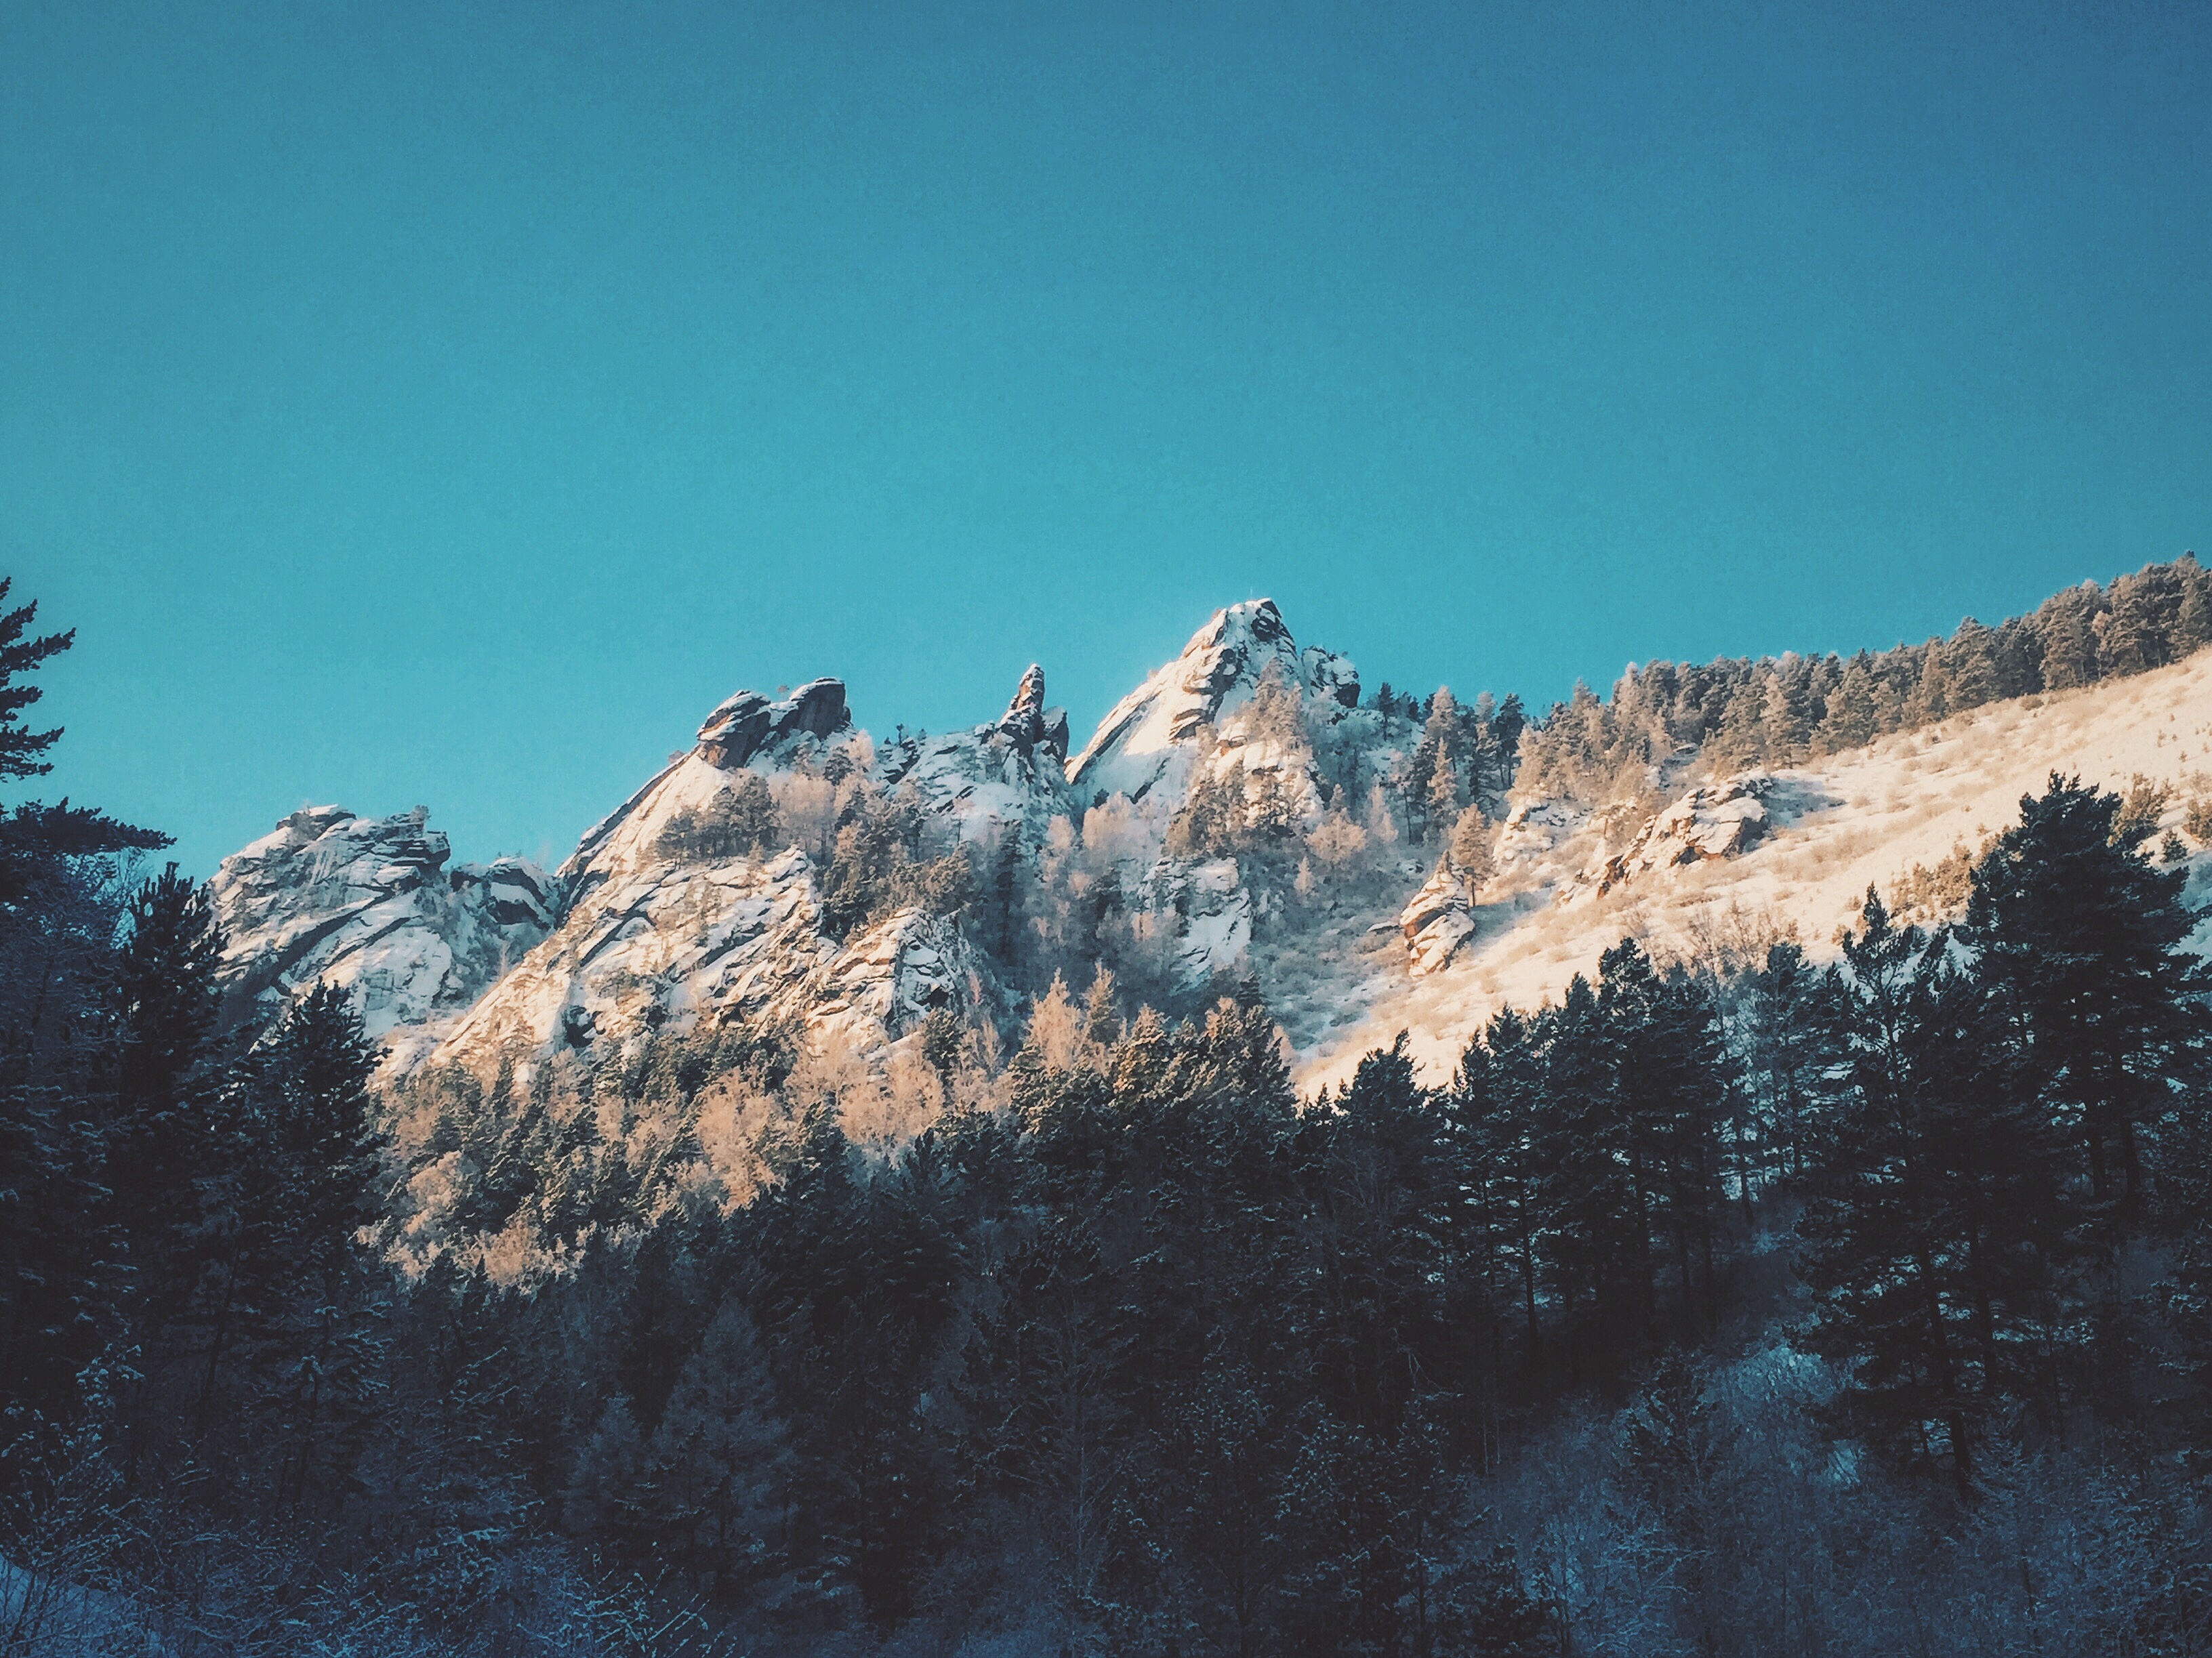
landscape, tree, nature, wilderness, mountain, snow, winter, cloud, sky, hill, valley, mountain range, weather, terrain, season, ridge, summit, alps, plateau, landform, geographical feature, mountainous landforms